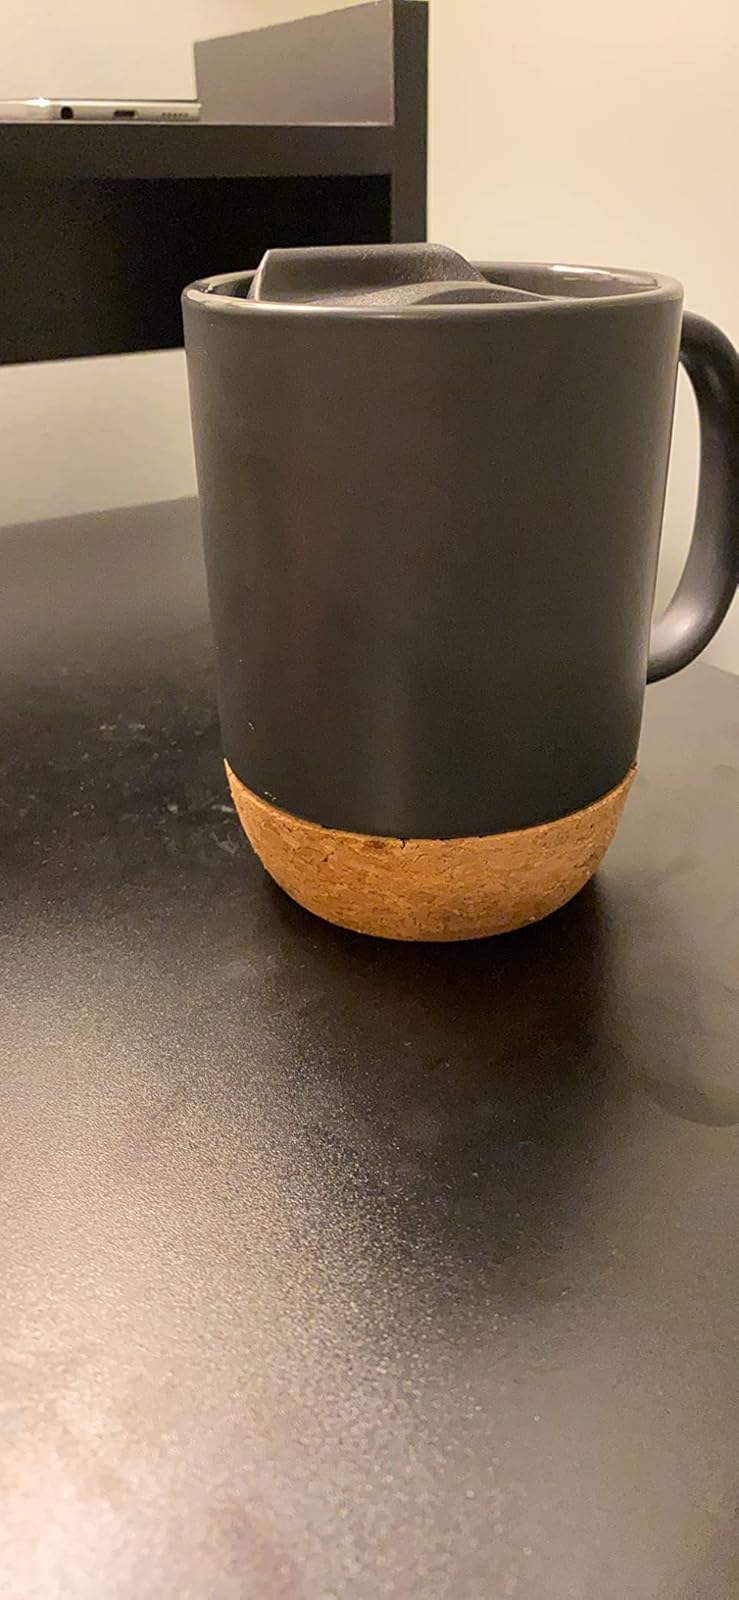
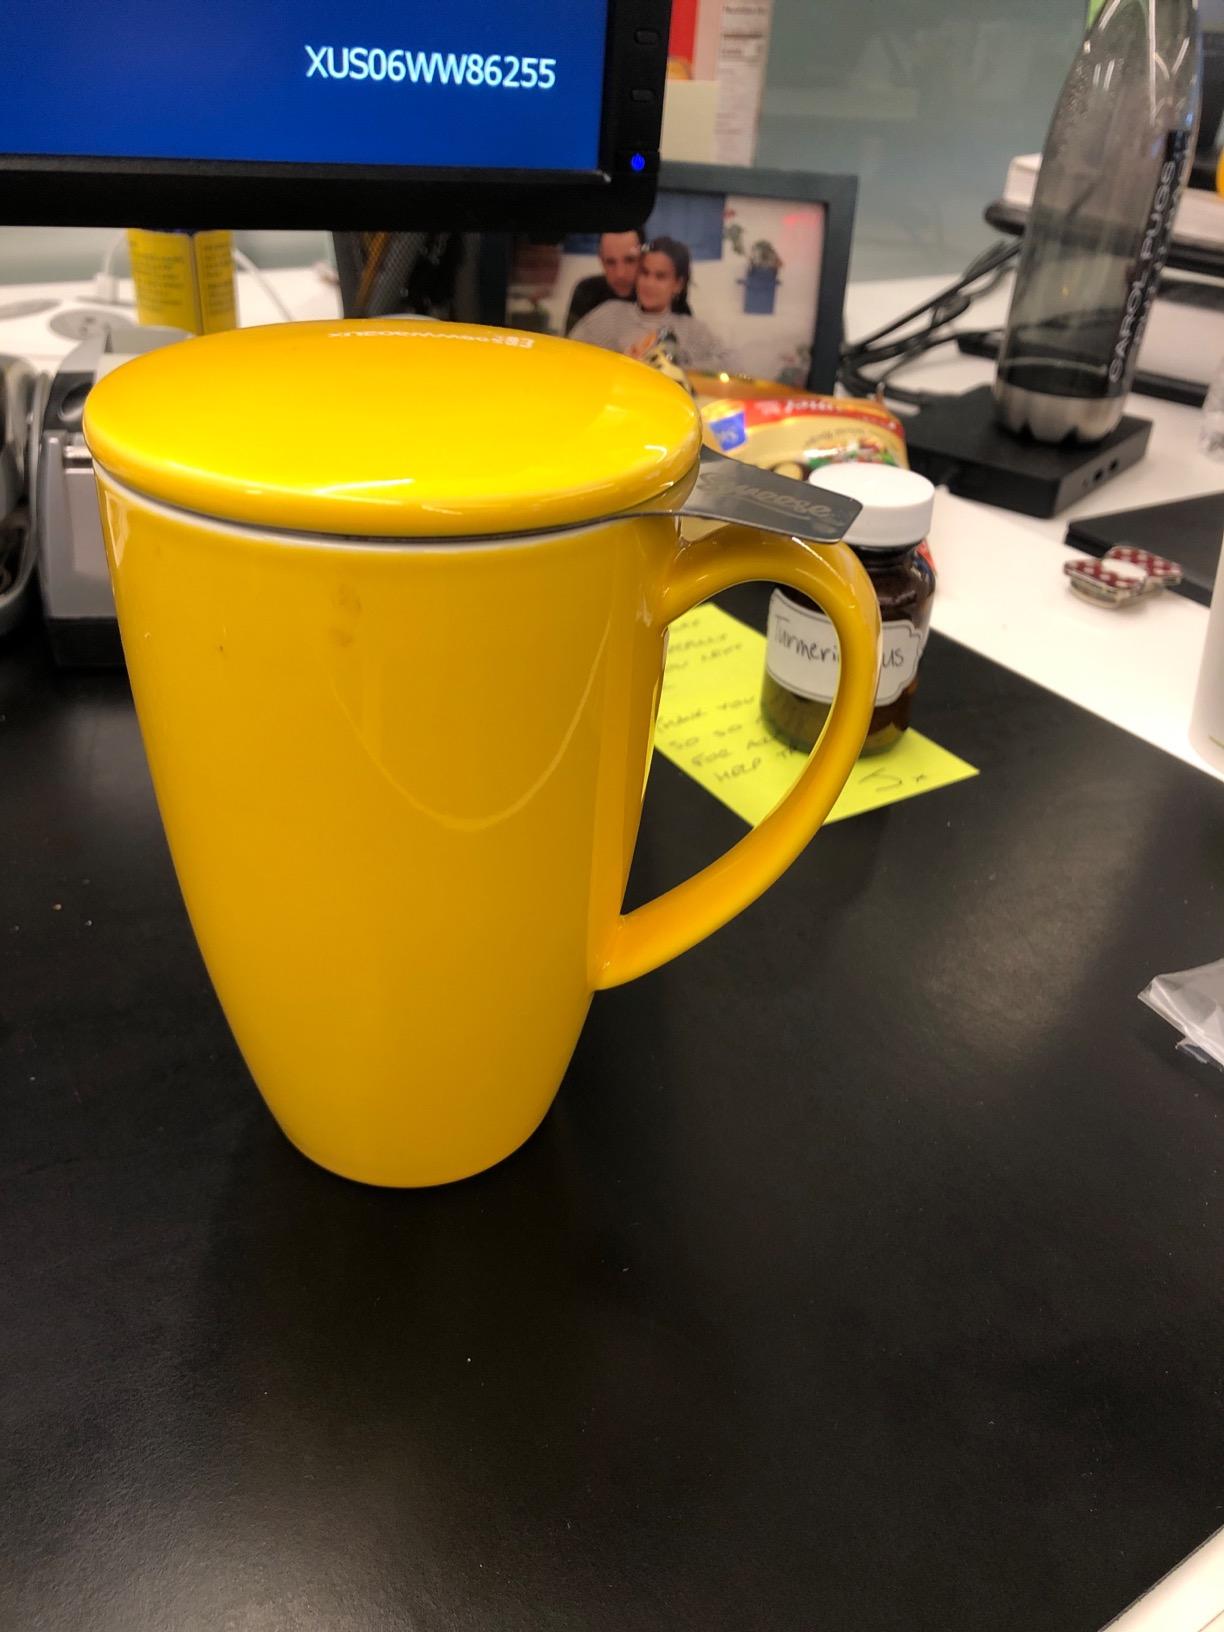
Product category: items_mug
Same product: no